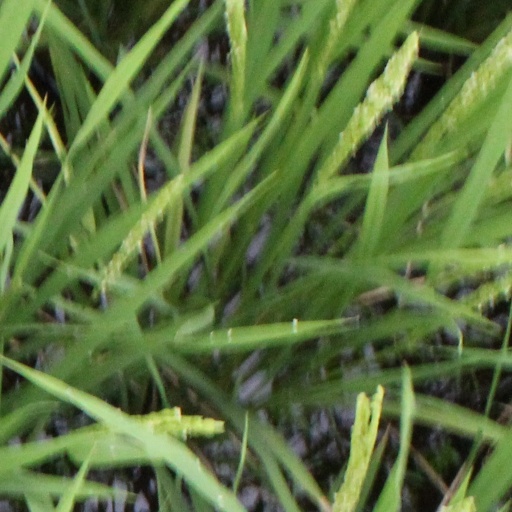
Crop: rice